Describe the emotion expressed in this image:  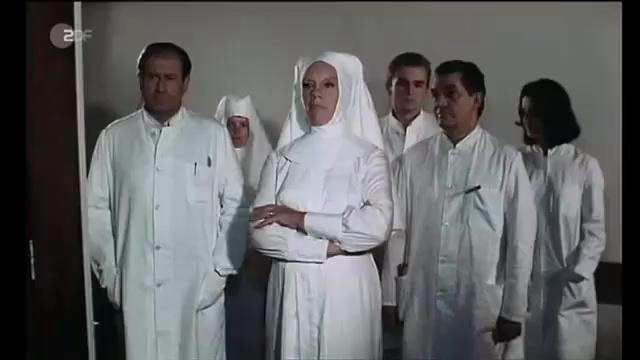
This person displays Pain, valence and arousal with low intensity.